ITV Central

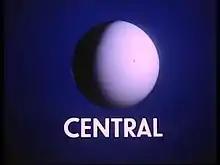
The first Central logo, used from 1982 to 1983.

Upon launch, Central's on screen presentation featured a sphere (which resembled a moon or a total eclipse) which would burst open with light, before reforming, accompanied by a light jingle, but was dropped and revised during 1983, so the moon ident would just appear out of darkness with the colour spectrum appearing to its left hand side. This ident was dropped locally in 1985, but remained on the front and end of networked programmes until August 1988.